Chrysler Valiant Charger

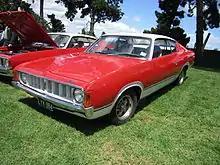
Chrysler VJ Valiant Charger Sportsman

The Charger 770 SE (Special Edition) featured the E55 option; which was the 340ci 4bbl V8 engine, many motoring journalists correctly reported at the time as being imported by Chrysler for an aborted racing touring car homologation exercise. Chrysler Racing Manager John Ellis stated at the time that a ute fitted with the 340ci V8 (and the same wheelbase as the R/T Charger) was track tested at the Mallala circuit in South Australia by racing driver Leo Geoghegan (and on local roads by Leo and his brother Ian), but was found to be 2–3 seconds slower around Mallala than the E49 (the heavier V8 at the front caused severe understeer and required earlier braking than the Hemi six). Despite the slower lap times at Mallala, it was expected that the extra power of the 340ci V8 would have worked better on the long straights and uphill runs at Bathurst where there were few heavy braking or tight corners. John Ellis then incorrectly stated that the 340ci engines were not imported for Bathurst and that an R/T 340 Charger was not being considered.